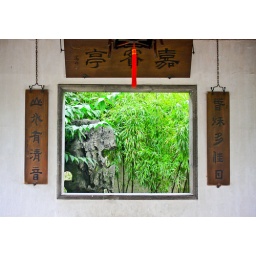
Instead of paintings, they cut holes in the walls and put interesting rocks and plants behind them. It's awesome!